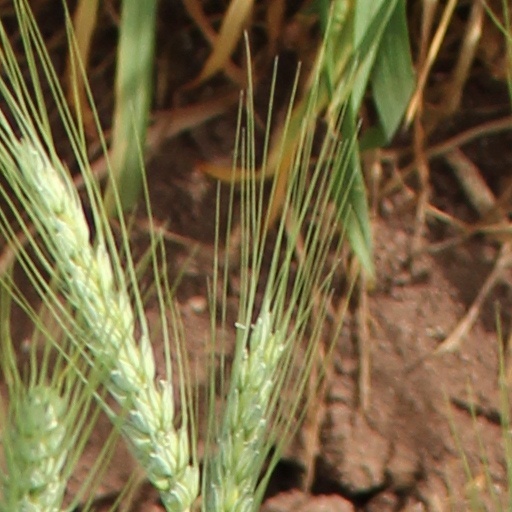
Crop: wheat